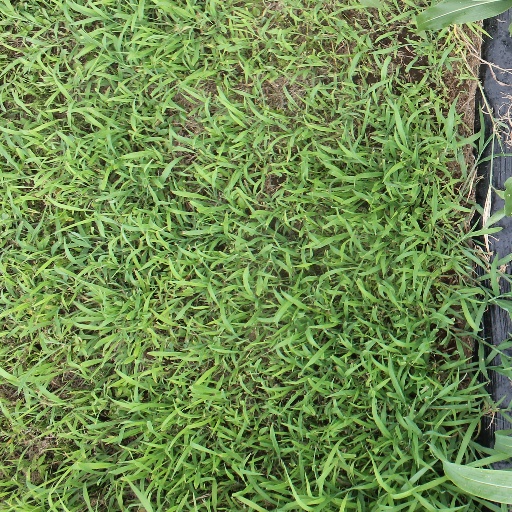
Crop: sorghum